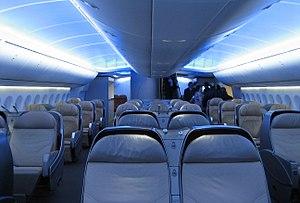
Le Boeing 747-8 est un avion de ligne à réaction gros-porteur développé par Boeing Commercial Airplanes. Officiellement annoncé en 2005, le 747-8 est la quatrième génération de versions du Boeing 747, avec un fuselage allongé, une voilure redessinée et des performances supérieures à celles du 747-400. Le 747-8 est la plus grande version du 747, le plus grand avion commercial construit aux États-Unis et le plus long avion à passagers du monde.